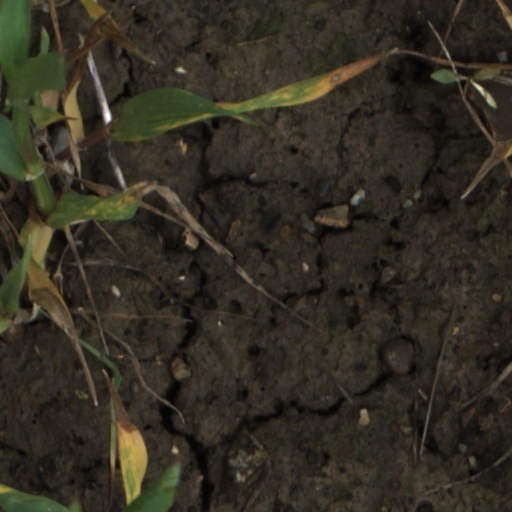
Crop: wheat